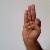
The image shows a hand gesture representing the letter 'F' in Indian Sign Language.